Omey Island

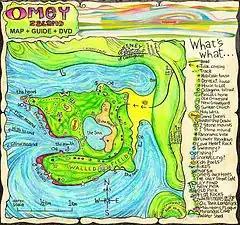
Pictorial map of Omey Island by Sean Corcoran

In several places shell middens can be found on the island. Some of those have been carbon-dated to AD 1000–1500.